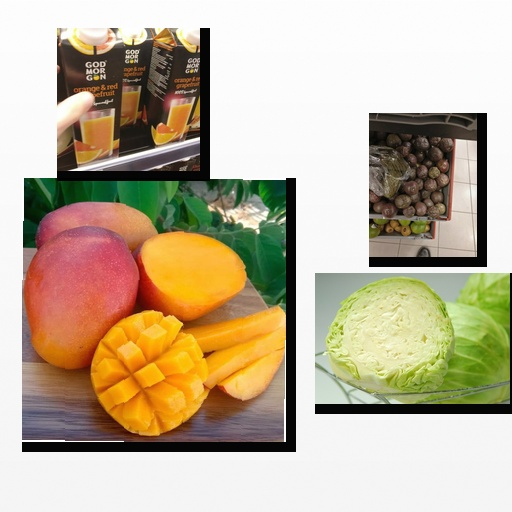
Food items: cabbage, mango, orange_red_grapefruit_juice, passion_fruit